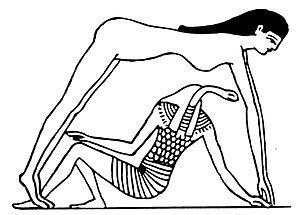
Nout est une déesse de la mythologie égyptienne qui fait partie de la grande Ennéade d'Héliopolis. Déesse du ciel, Nout symbolise le firmament et fut considérée comme la mère de tous les astres.